Chris Hughton

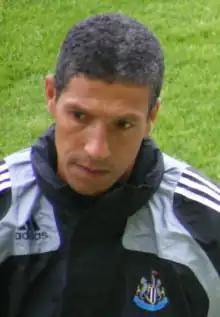
Hughton with Newcastle United in 2008

On 22 February 2008, Hughton was appointed first team coach at Newcastle United by director of football Dennis Wise, joining Kevin Keegan's coaching staff, working primarily on defence with Steve Round. In his first match, Newcastle beat Hughton's former club Tottenham 4–1, at White Hart Lane.